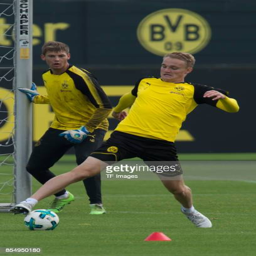
person controls the ball during a training session at the center